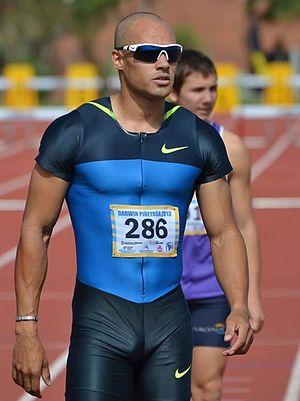
Andrés Byron Silva Lemos, né le 27 mars 1986 à Tacuarembó, est un athlète uruguayen, spécialiste notamment des épreuves combinées, du 400 mètres et du 400 mètres haies. Il mesure 1,80 m pour 76 kg.